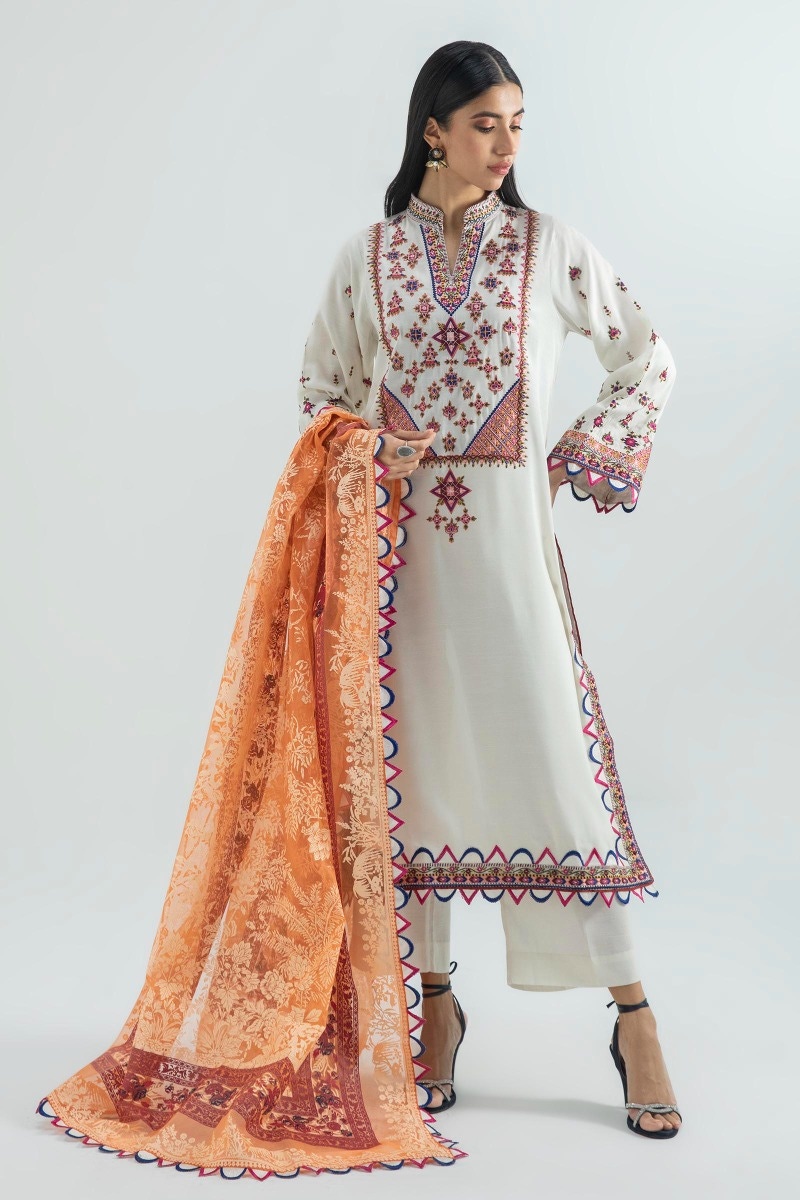
ivory orange karigari stitched